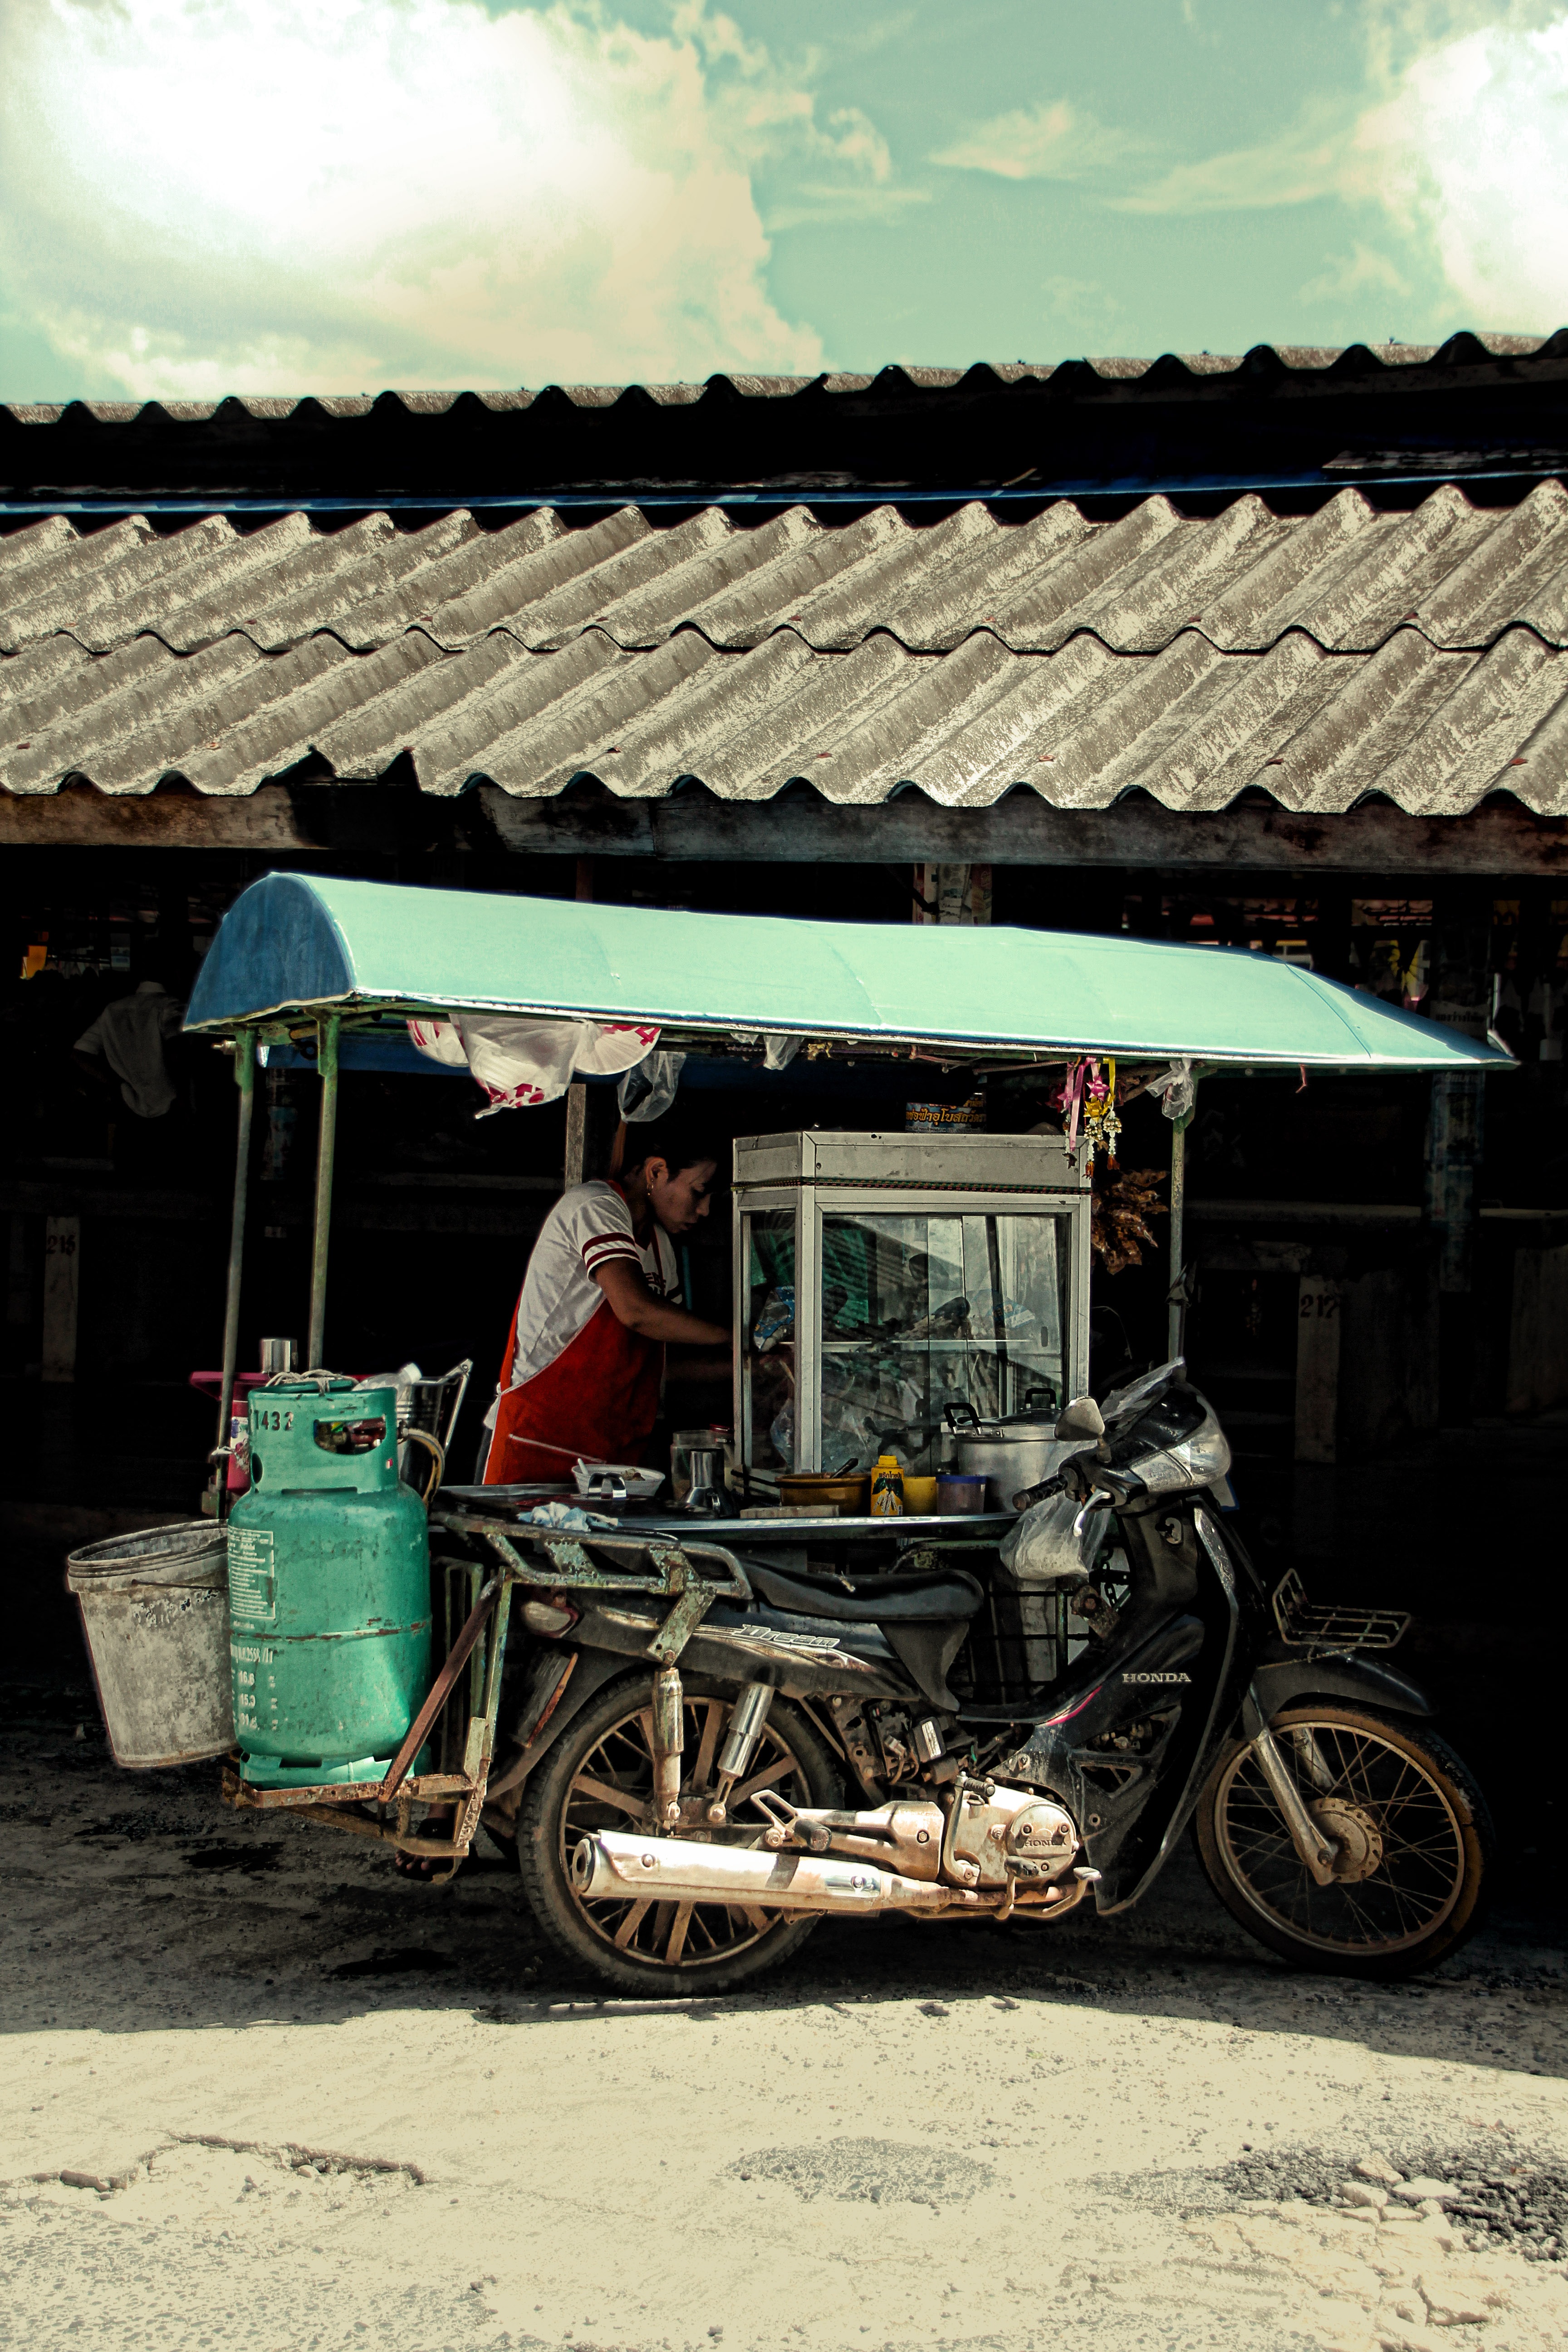
vehicle, motorcycle, eat, street scene, thailand, market stall, street food, south east asia, food stall